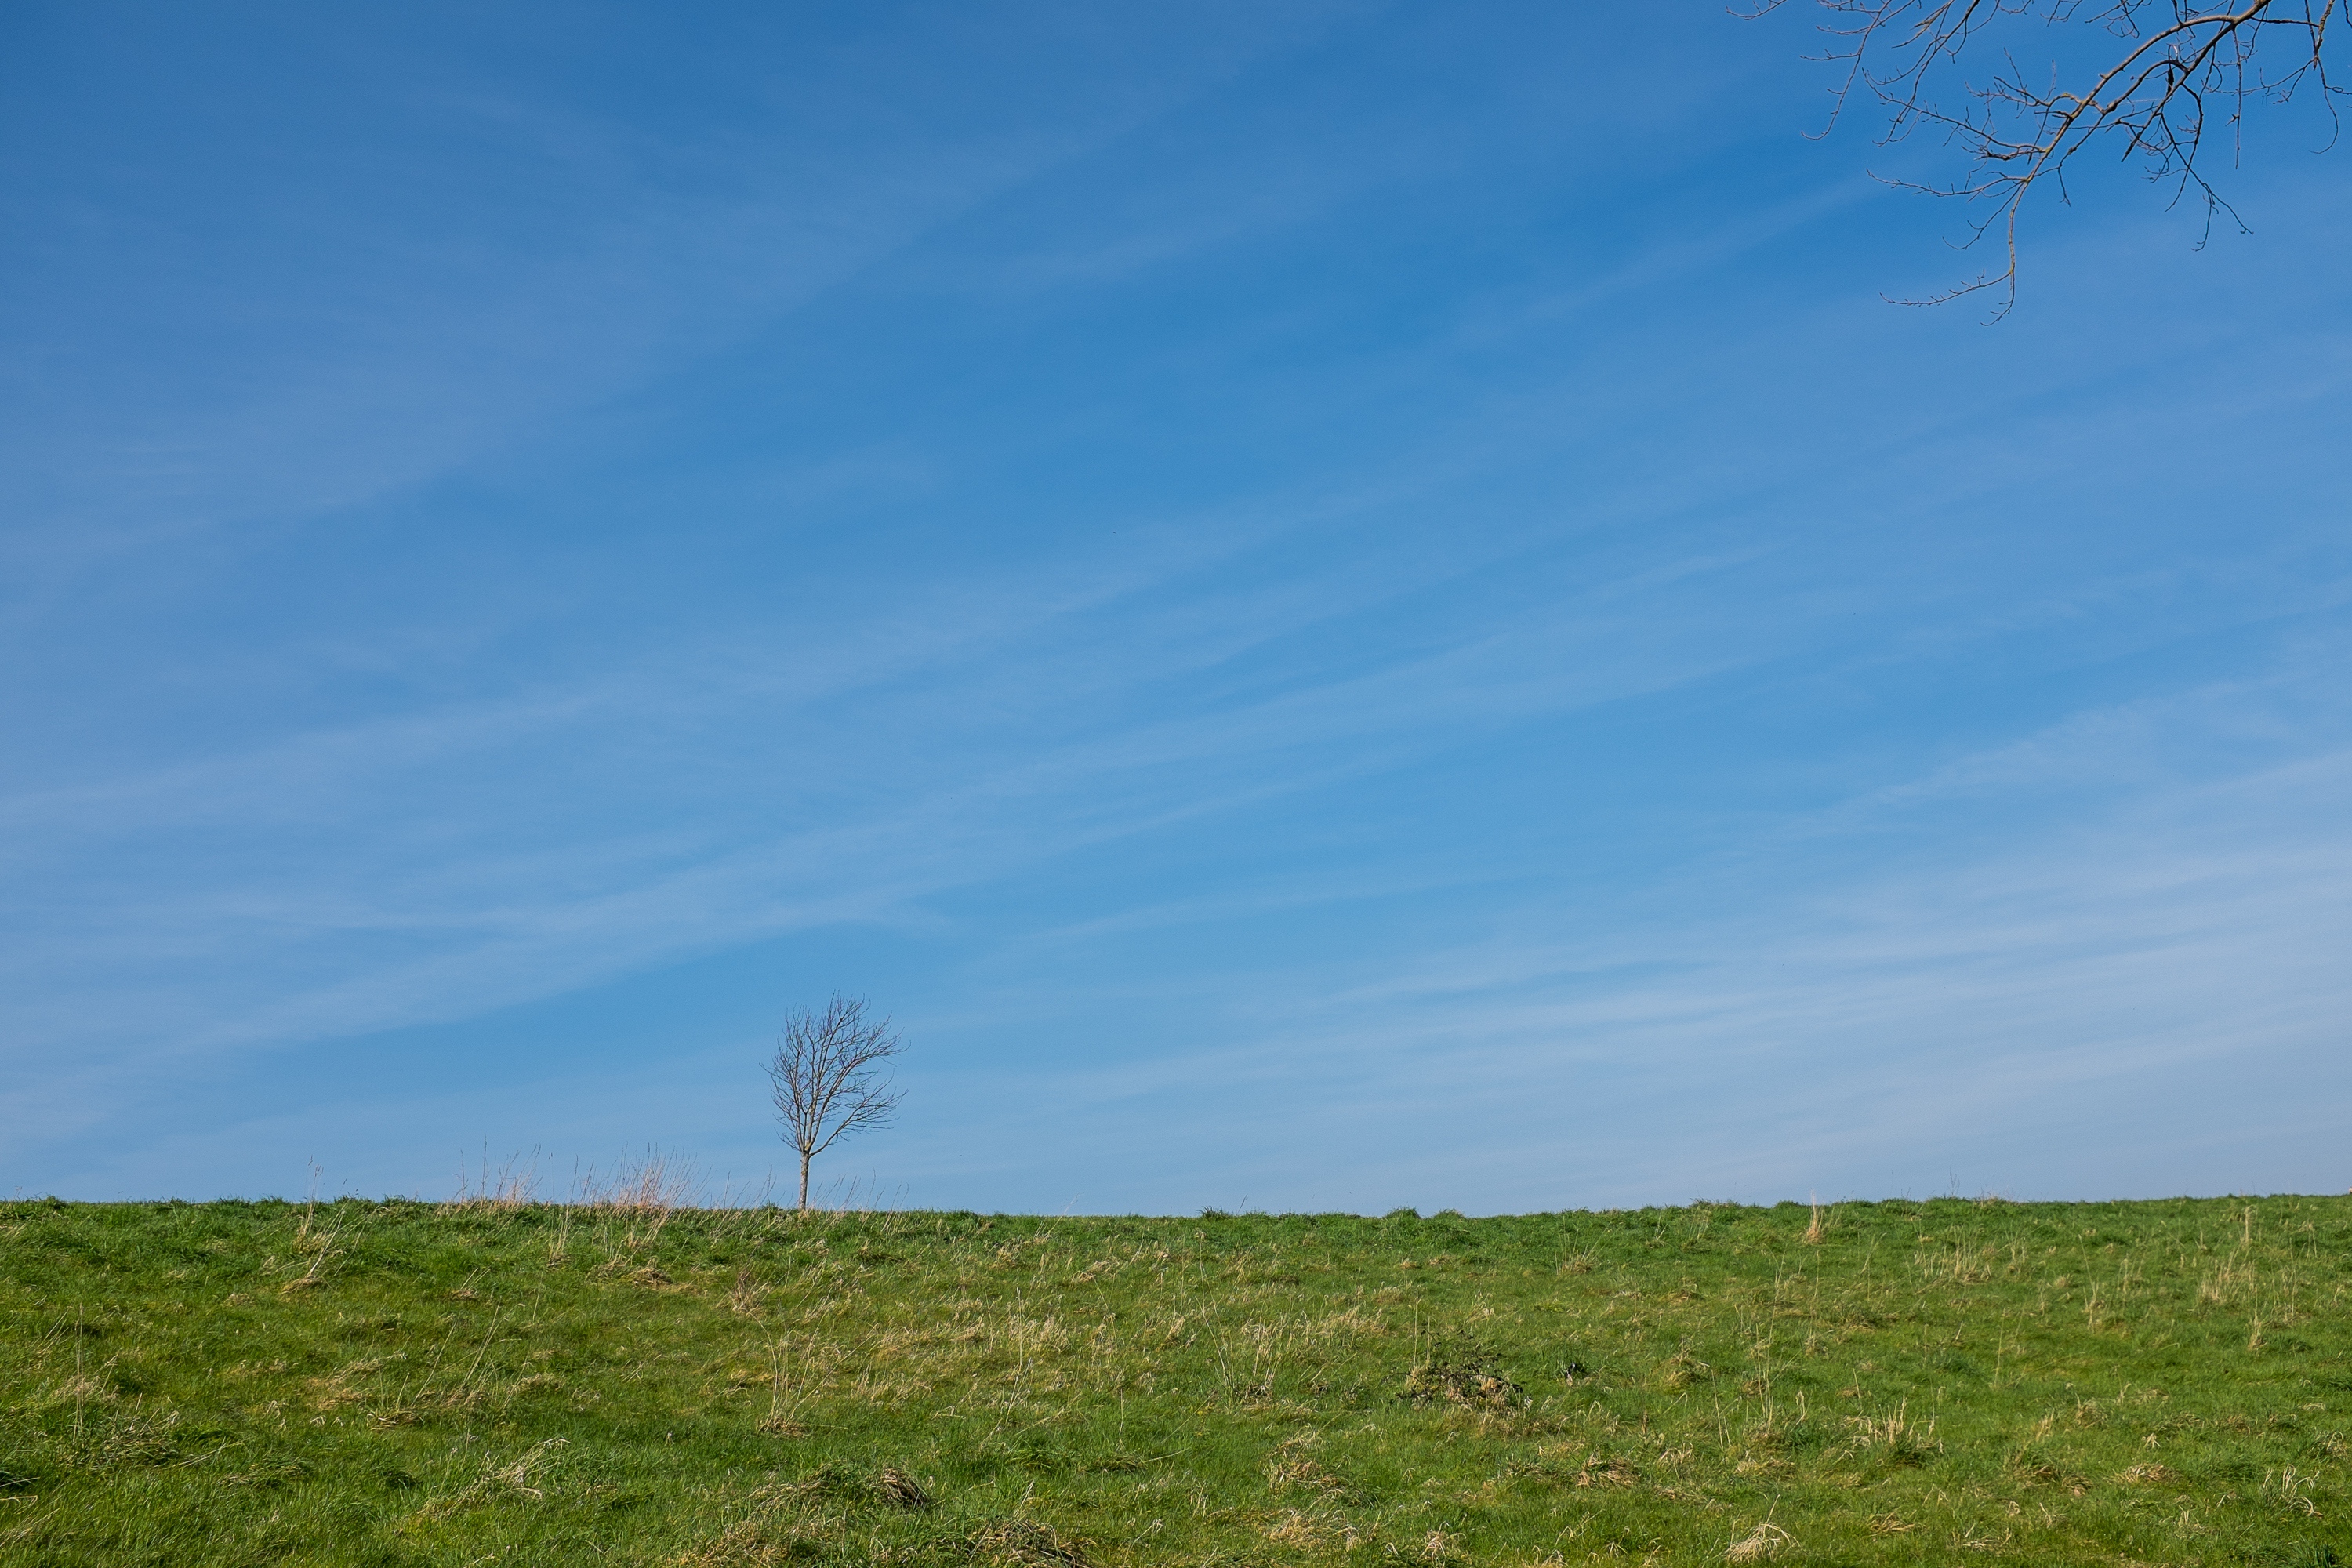
sky, grassland, blue, natural landscape, green, grass, daytime, natural environment, cloud, prairie, tree, meadow, pasture, horizon, field, plain, grass family, steppe, ecoregion, spring, land lot, rural area, hill, branch, plant, landscape, meteorological phenomenon, savanna, space, road, wildflower